Marilyn Rea-Menzies

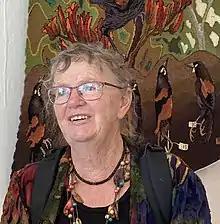
Rea-Menzies in 2021

Marilyn Rea-Menzies (born 1 February 1944) is a New Zealand artist, principally known for her tapestry work, but who also exhibits drawing, painting, and digital print. She is considered one of New Zealand's leading textile artists.